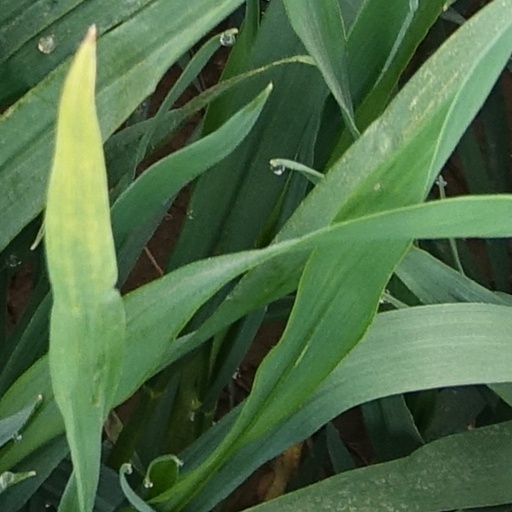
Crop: wheat